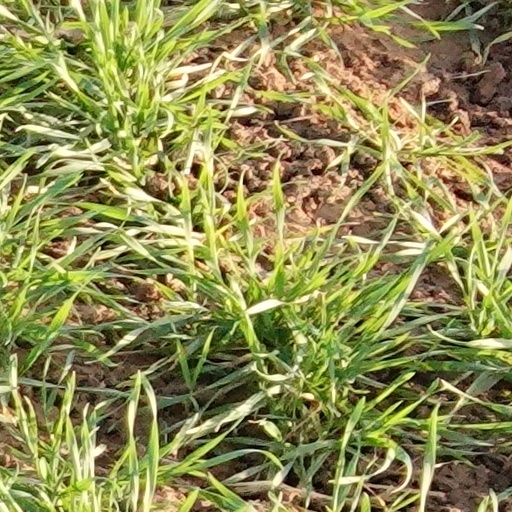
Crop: wheat